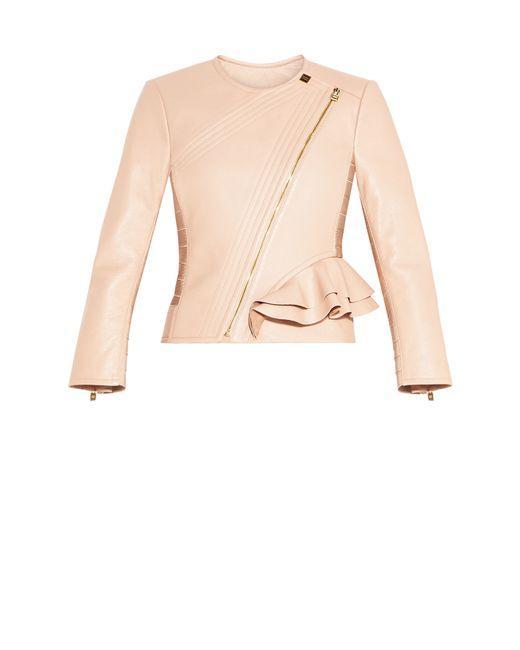
Schicke pfirsichfarbene Lederjacke mit asymmetrischem Reißverschluss und Taillenrüschen